University Rover Challenge

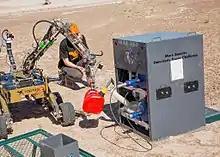
Rover pours fuel into a generator in Mars Society University Rover Challenge

Specific scenario details change each year as teams master given tasks and to encourage flexibility in designs and improve the capabilities of the rovers each year. Rovers are required to perform tele-operated or autonomous tasks that would assist astronauts in the field. Tele-operated tasks are performed from control stations with no direct view of the rover, only what can be determined via video and data links from the rover or sensors deployed by the rover. It is assumed the operators are also on Mars so there is no time-delay in communications. For 2019 tasks include: